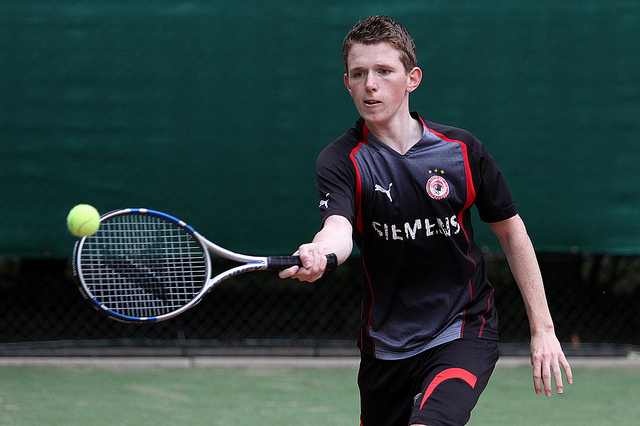
một người đàn ông đang chuẩn bị đánh quả bóng tennis